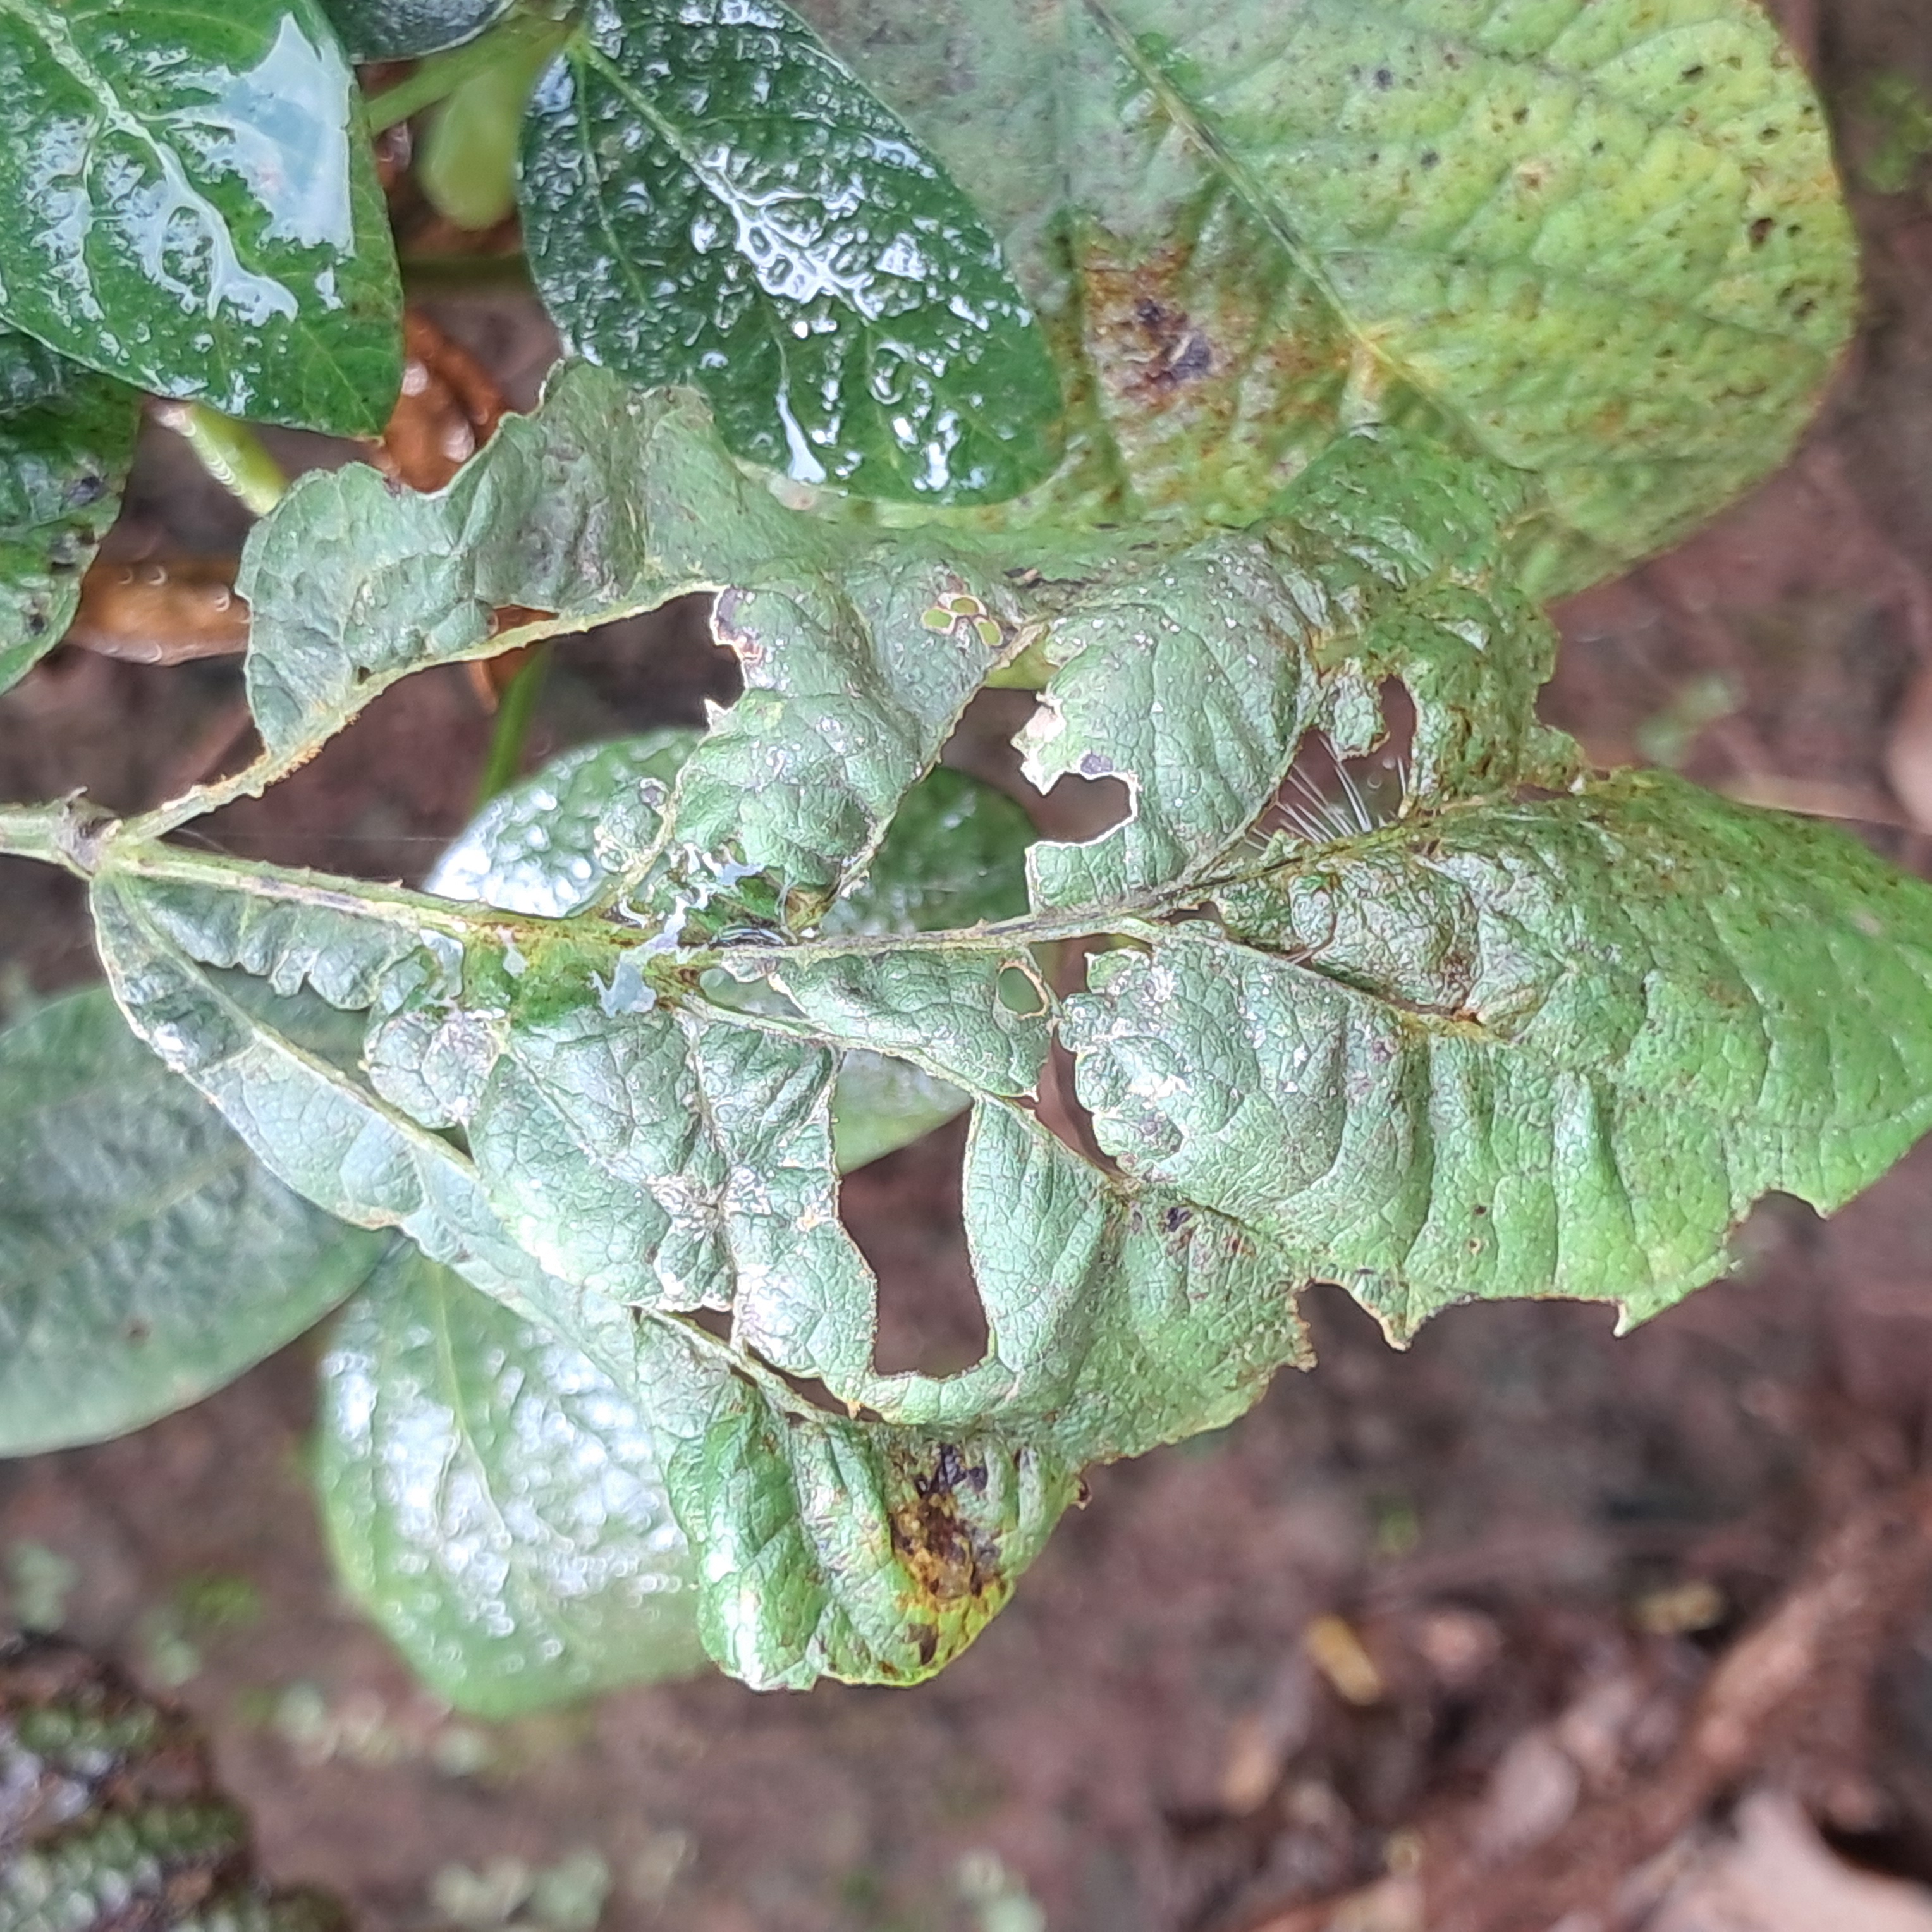
Label: Caterpillar_Semilooper_Pest